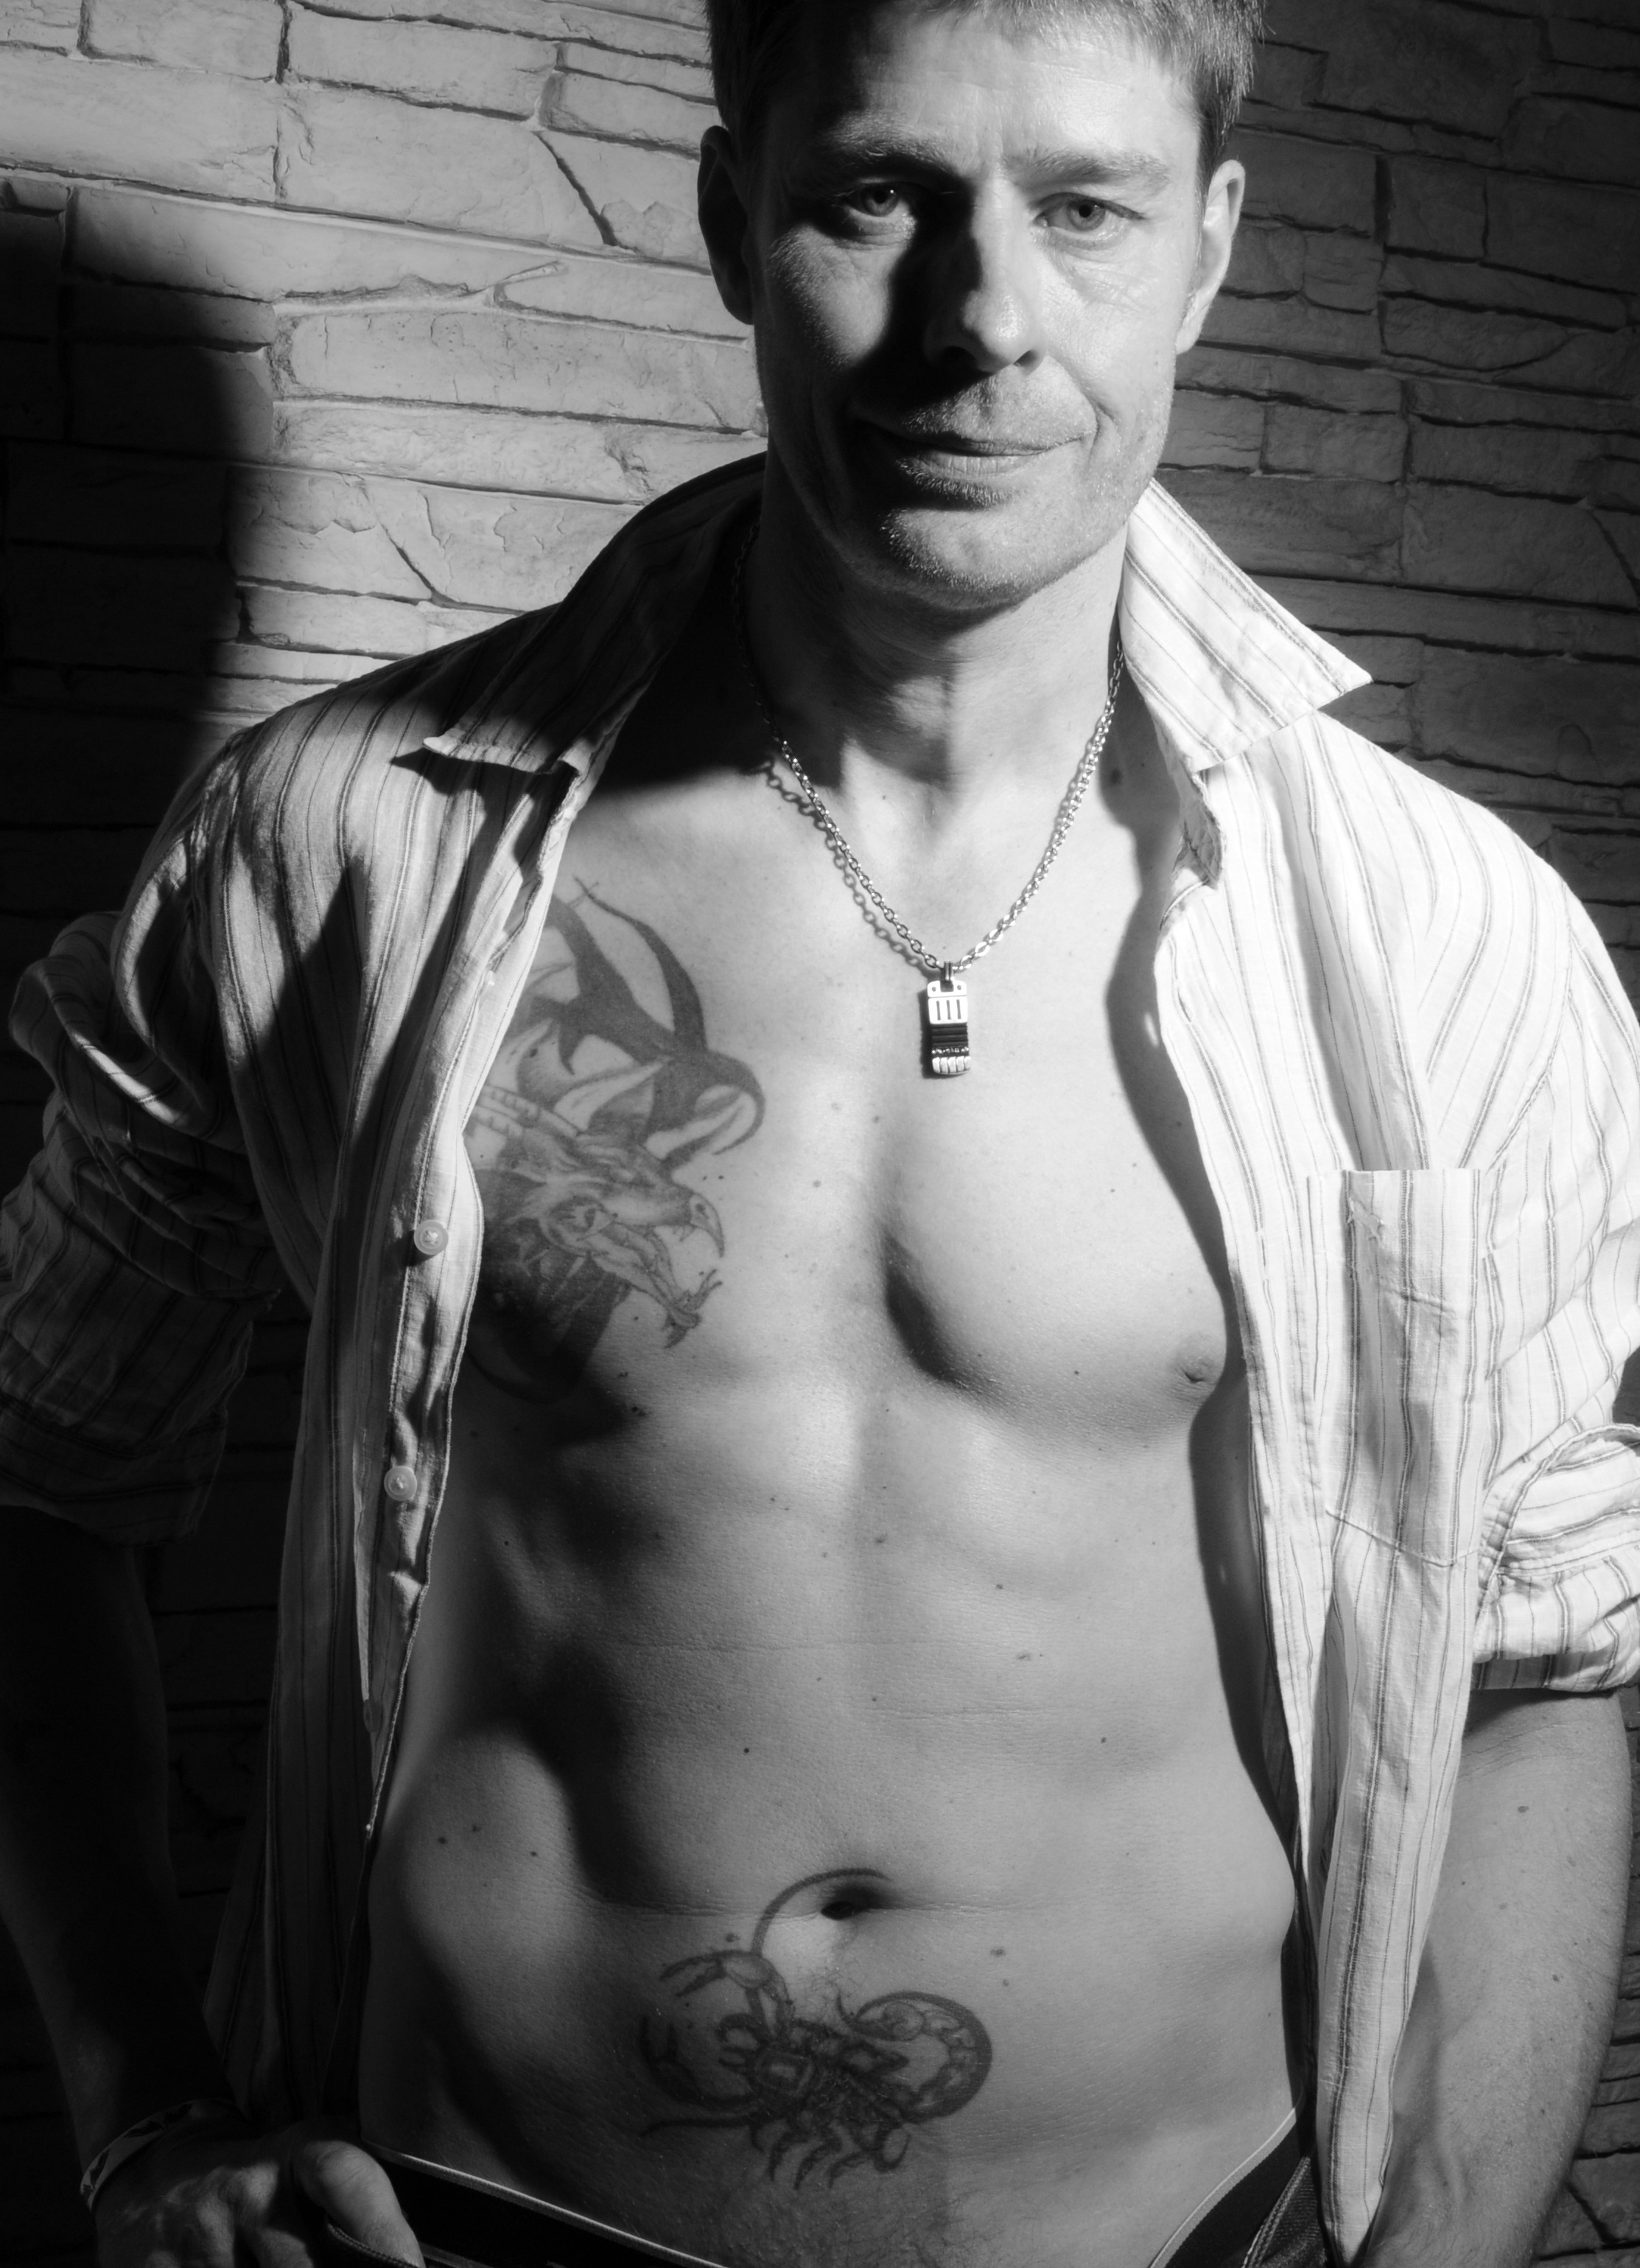
man, person, black and white, white, photography, male, portrait, model, tattoo, black, monochrome, arm, muscular, muscle, chest, skin, tattoos, body, abs, tattooed, monochrome photography, barechestedness, art model, tattooed man, tattooed torso, tattooed one